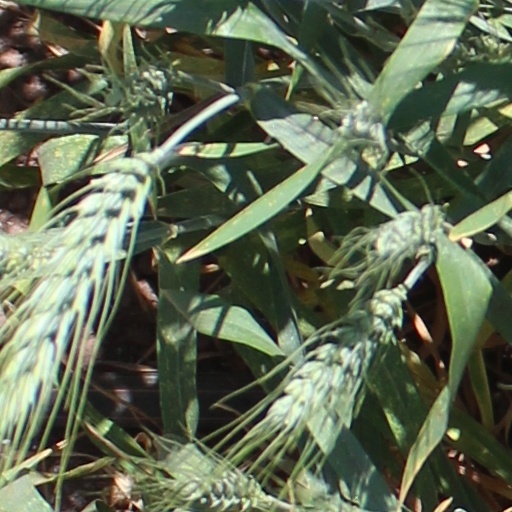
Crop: wheat